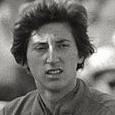
Age: 21